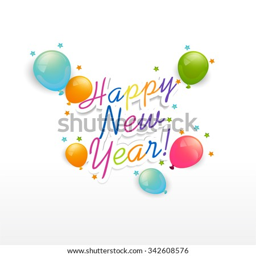
vector illustration or greeting card for happy new year year of the monkey .